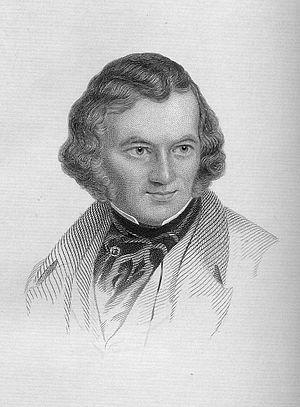
Albert Richard Smith, né le 24 mai 1816 et mort le 23 mai 1860, est un écrivain, conférencier et alpiniste anglais.